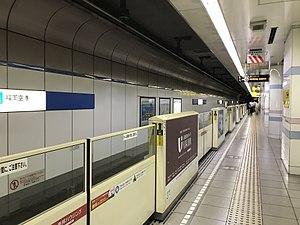
Aéroport de Fukuoka est une station du métro de Fukuoka sur la ligne Kūkō dans l'arrondissement de Hakata à Fukuoka. Elle dessert l'aéroport de Fukuoka.